Canberra

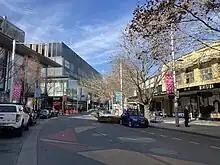
Bunda Street in Canberra's shopping district; tourism, retail and hospitality are also major employers.

There is no local council or city government for the city of Canberra. The Australian Capital Territory Legislative Assembly performs the roles of both a city council for the city and a territory government for the rest of the Australian Capital Territory. However, the vast majority of the population of the Territory reside in Canberra and the city is therefore the primary focus of the ACT Government.